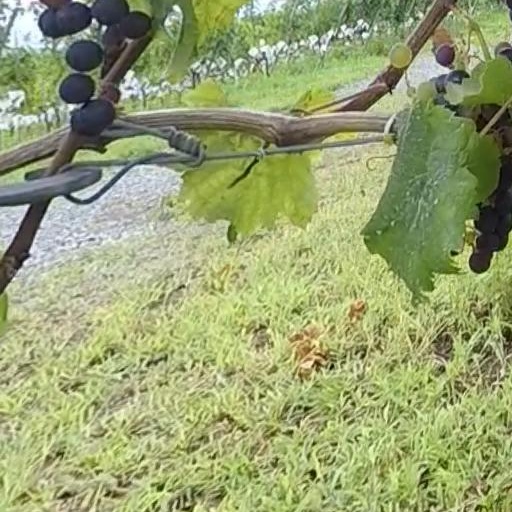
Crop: grape